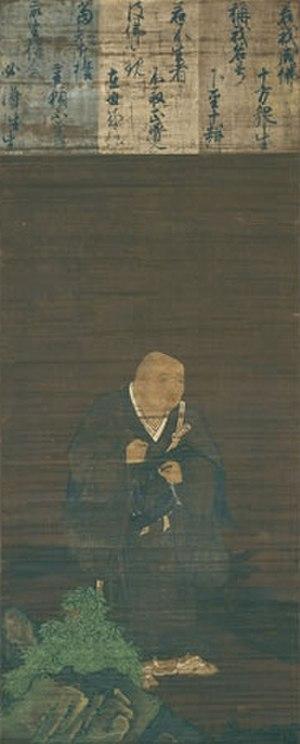
Le Jōdo shū est une école du bouddhisme japonais, branche japonaise de la Terre pure, issue des enseignements du moine tendai Hōnen. Fondée en 1175, le Jōdo shū est le courant bouddhiste le plus largement pratiqué au Japon avec le Jōdo Shinshū.